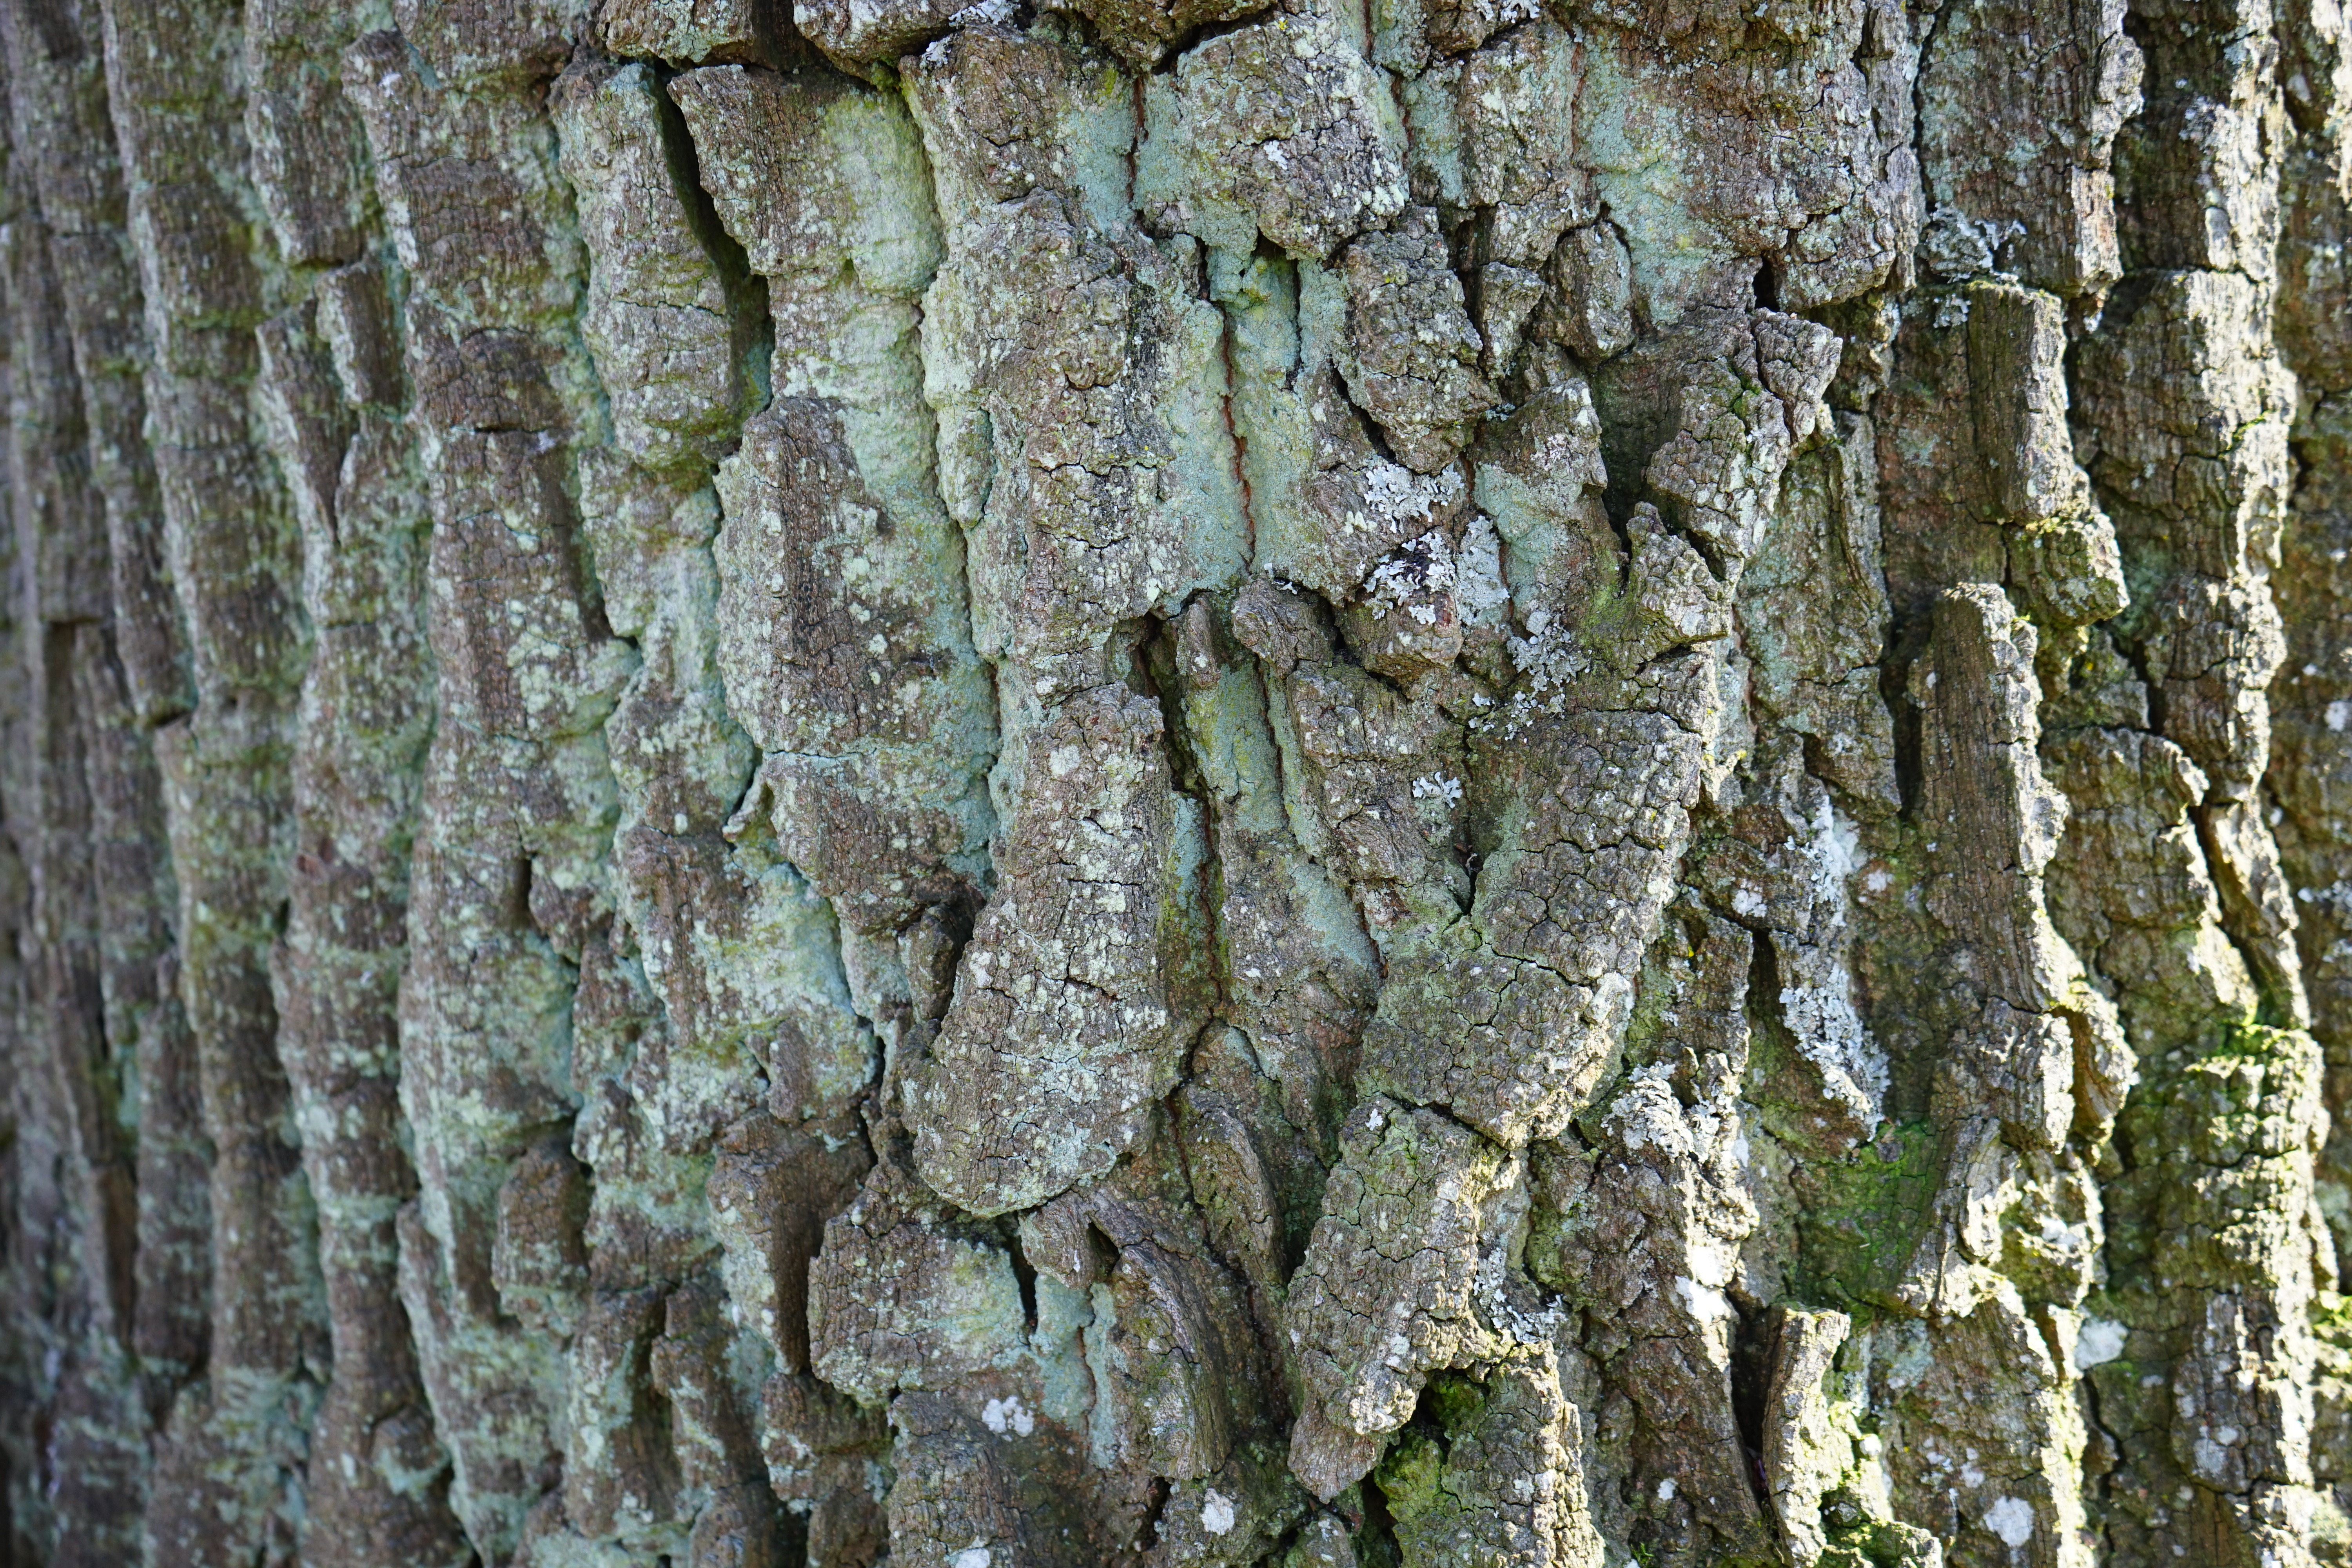
tree, forest, branch, plant, leaf, trunk, bark, formation, log, birch, tribe, deciduous, oak, woodland, poplar, flowering plant, net bark, plant stem, woody plant, land plant